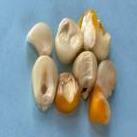
Maize quality: Bad